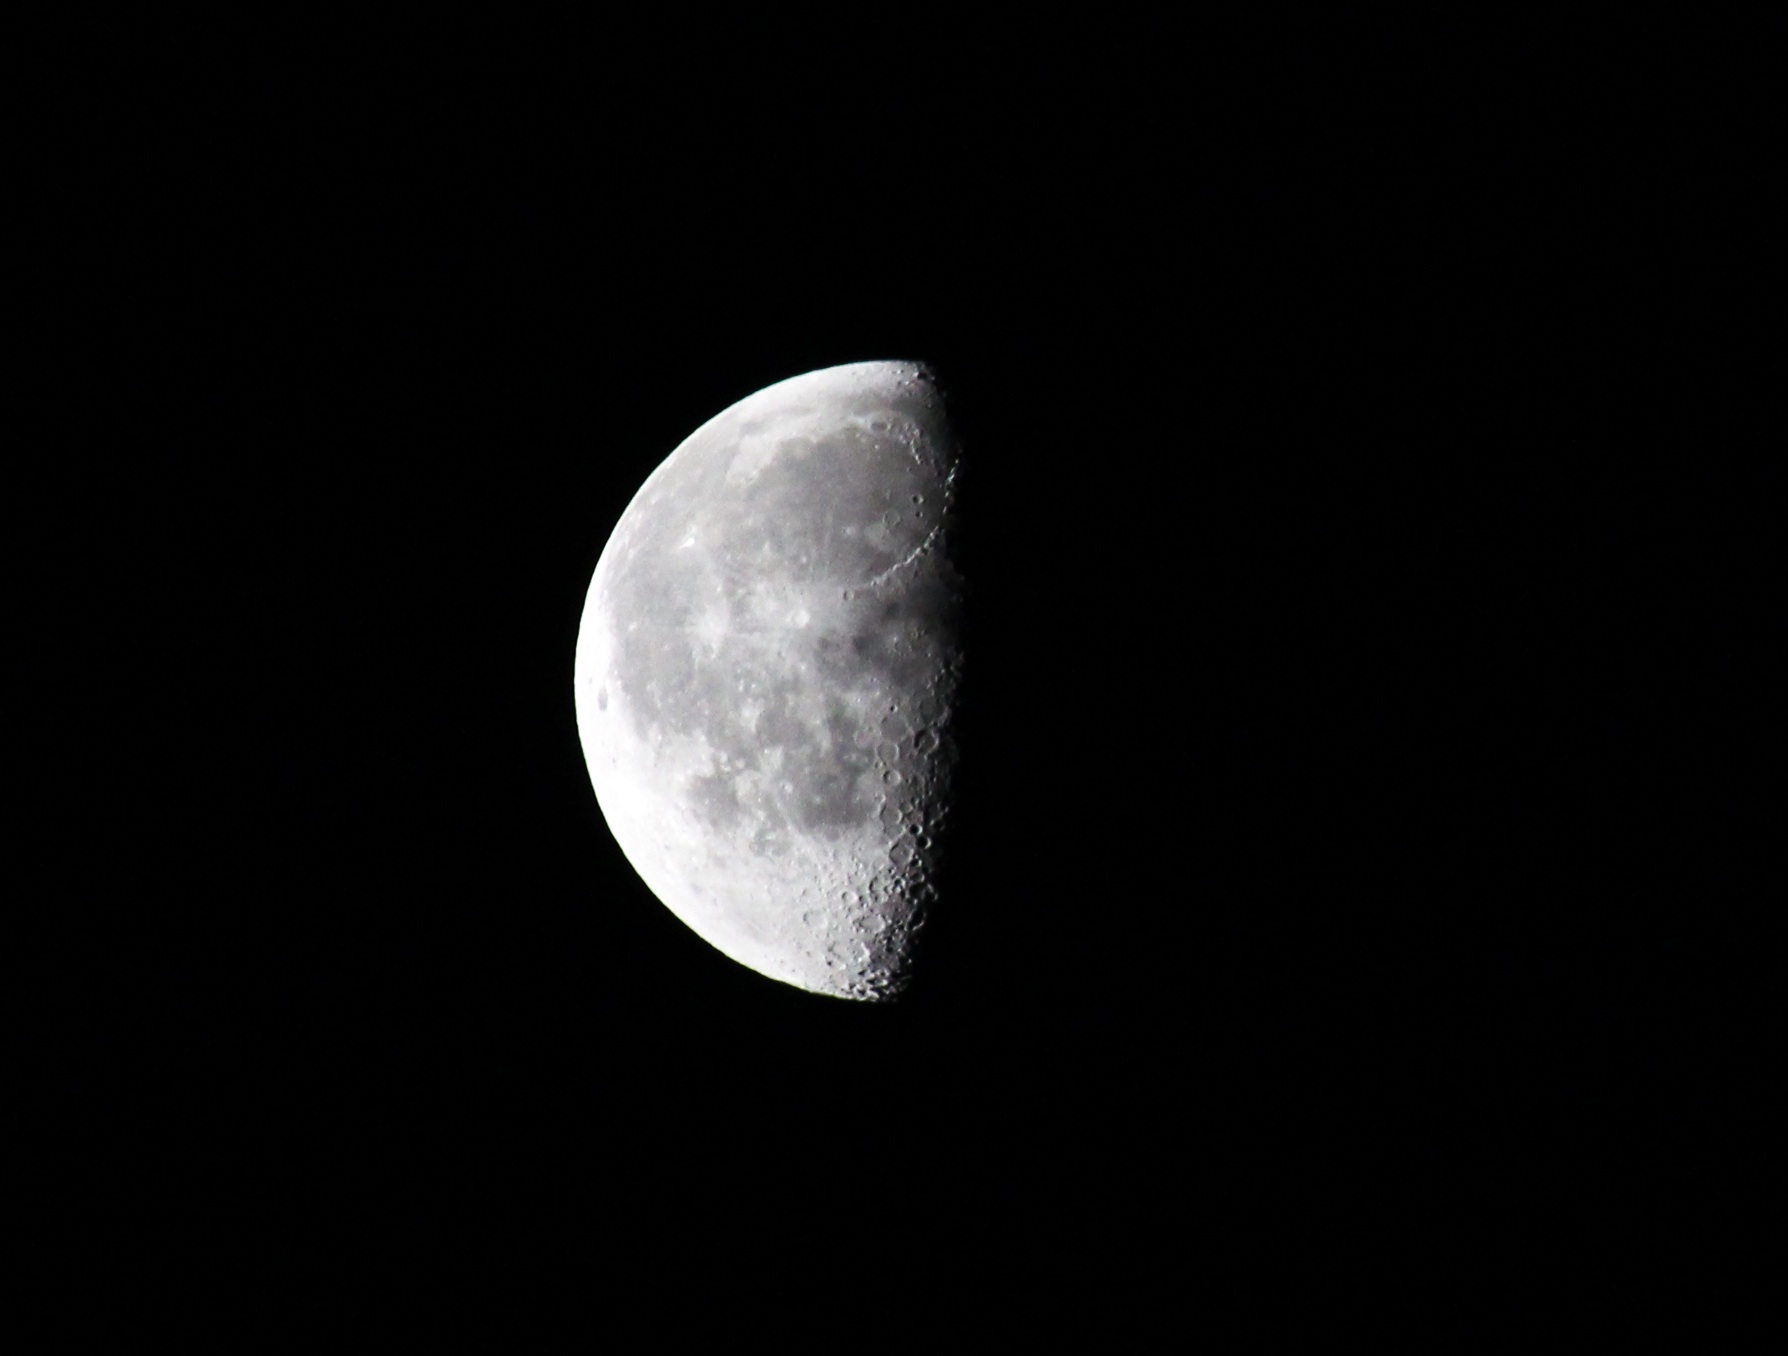
black and white, sky, night, atmosphere, darkness, monochrome, moon, moonlight, circle, astrology, half moon, astronomy, crescent, astronomical object